Heist (2006 TV series)

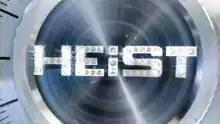
Intertitle screen

Heist is an American crime drama television series created by Mark and Robb Cullen that premiered on NBC on March 22, 2006, but was almost immediately canceled on April 19, 2006, due to low ratings. The series revolves around professional thief Mickey O' Neil (Dougray Scott), who creates a team of experts to try to pull off the biggest heist in history — to simultaneously rob three jewelry stores on Rodeo Drive during Academy Awards week. Meanwhile, Amy Sykes (Michele Hicks), lead detective for LAPD's Robbery Division, leads the task force investigating a series of thefts committed by this new crew. Under high pressure from her superiors, she has to figure out not only who was behind the crimes, but also what larger job they are leading up to.